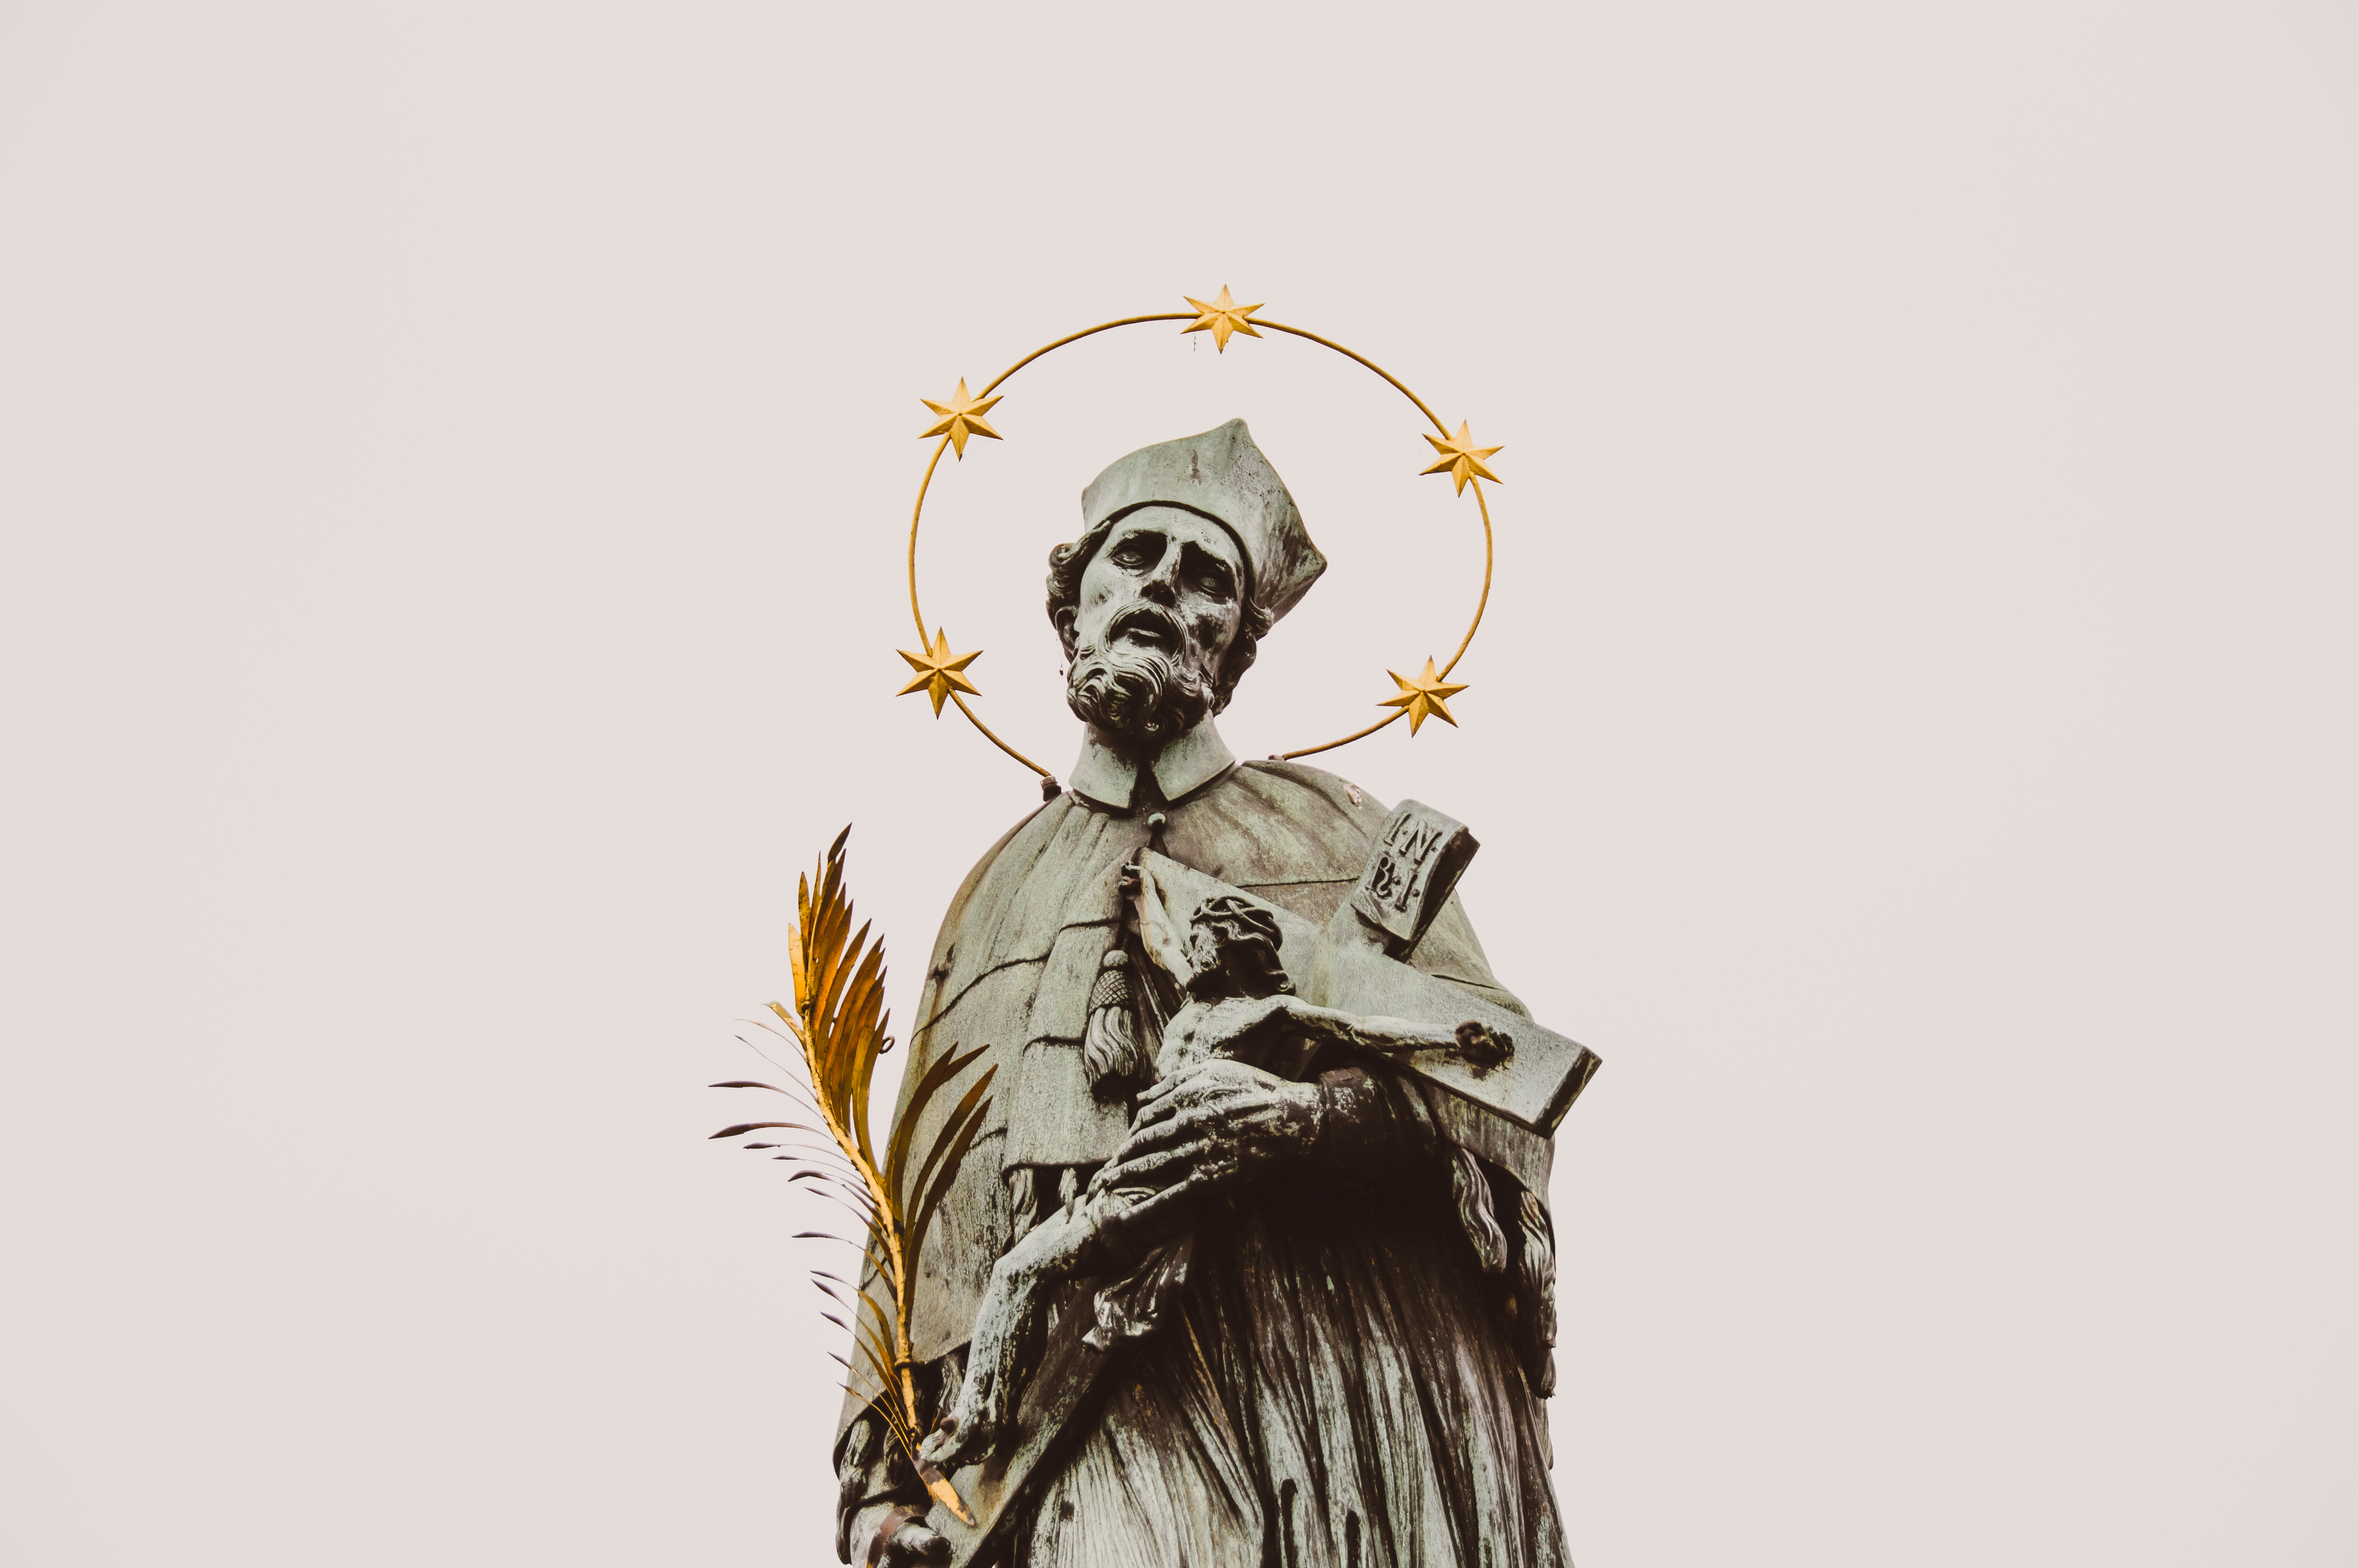
monument, statue, sculpture, art, sketch, drawing, gold, illustration, head, cartoon